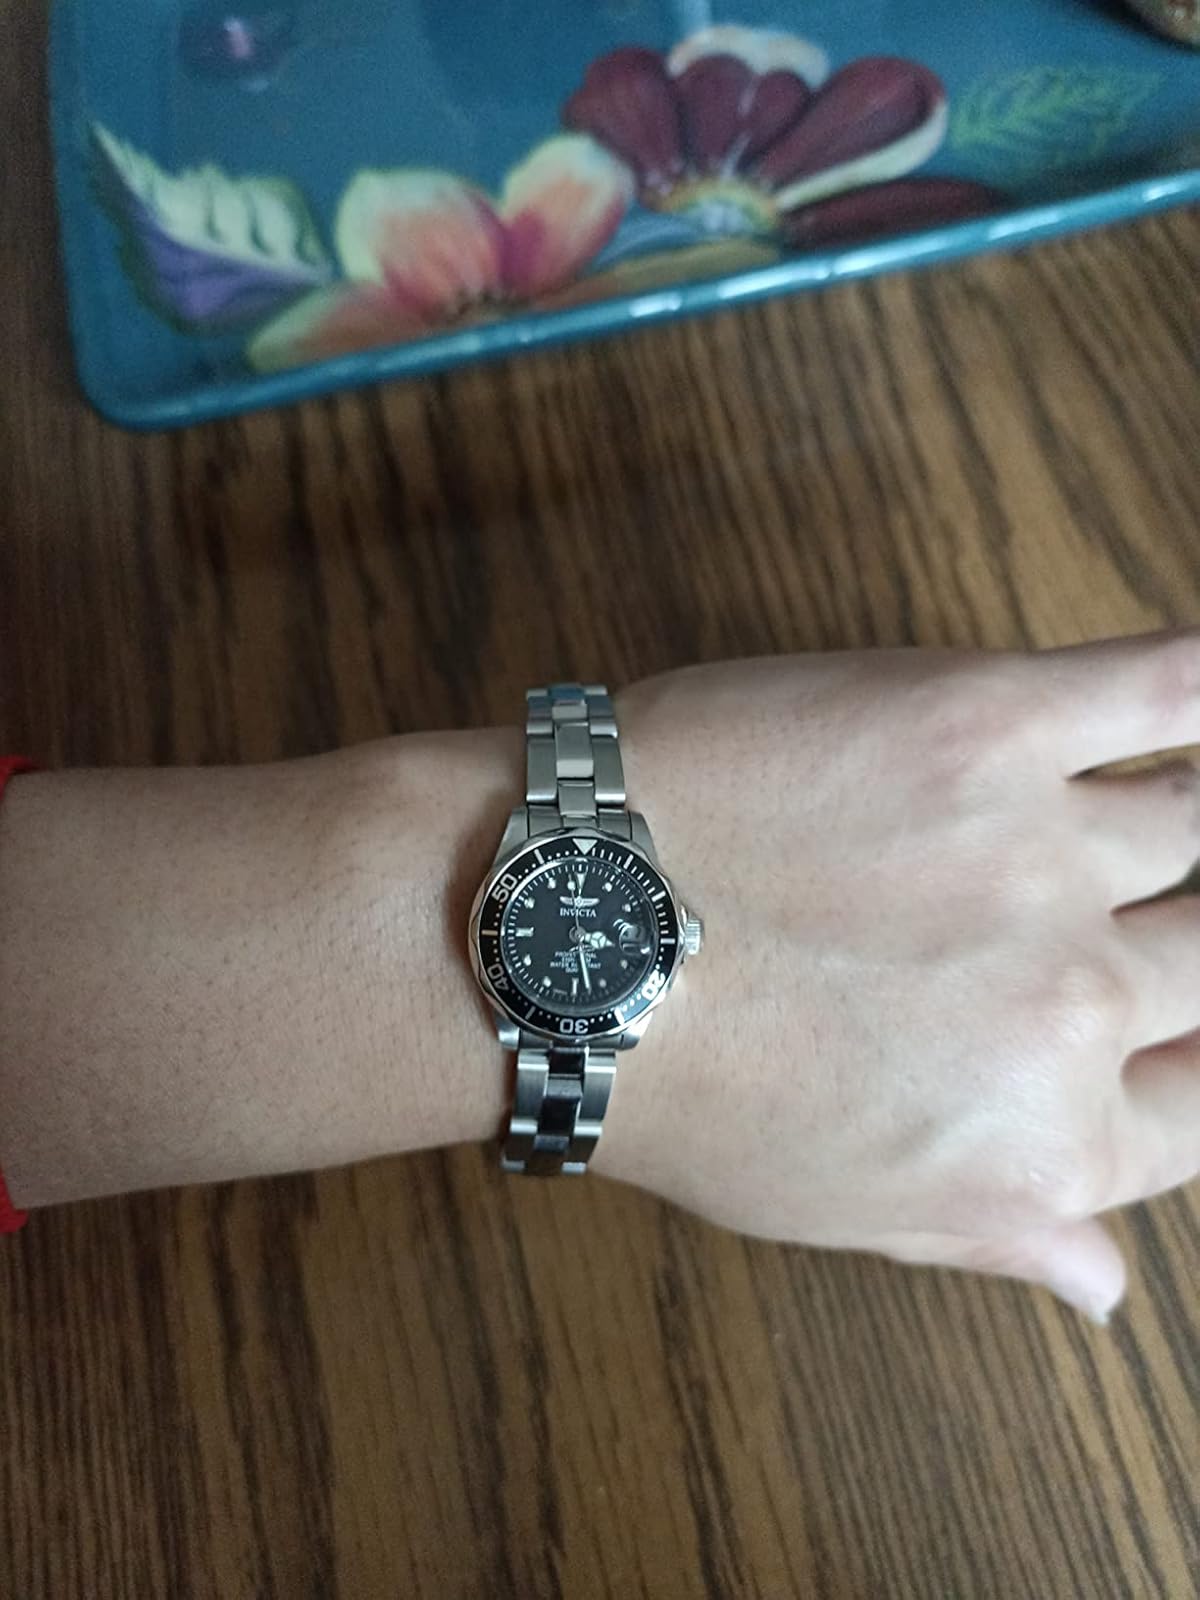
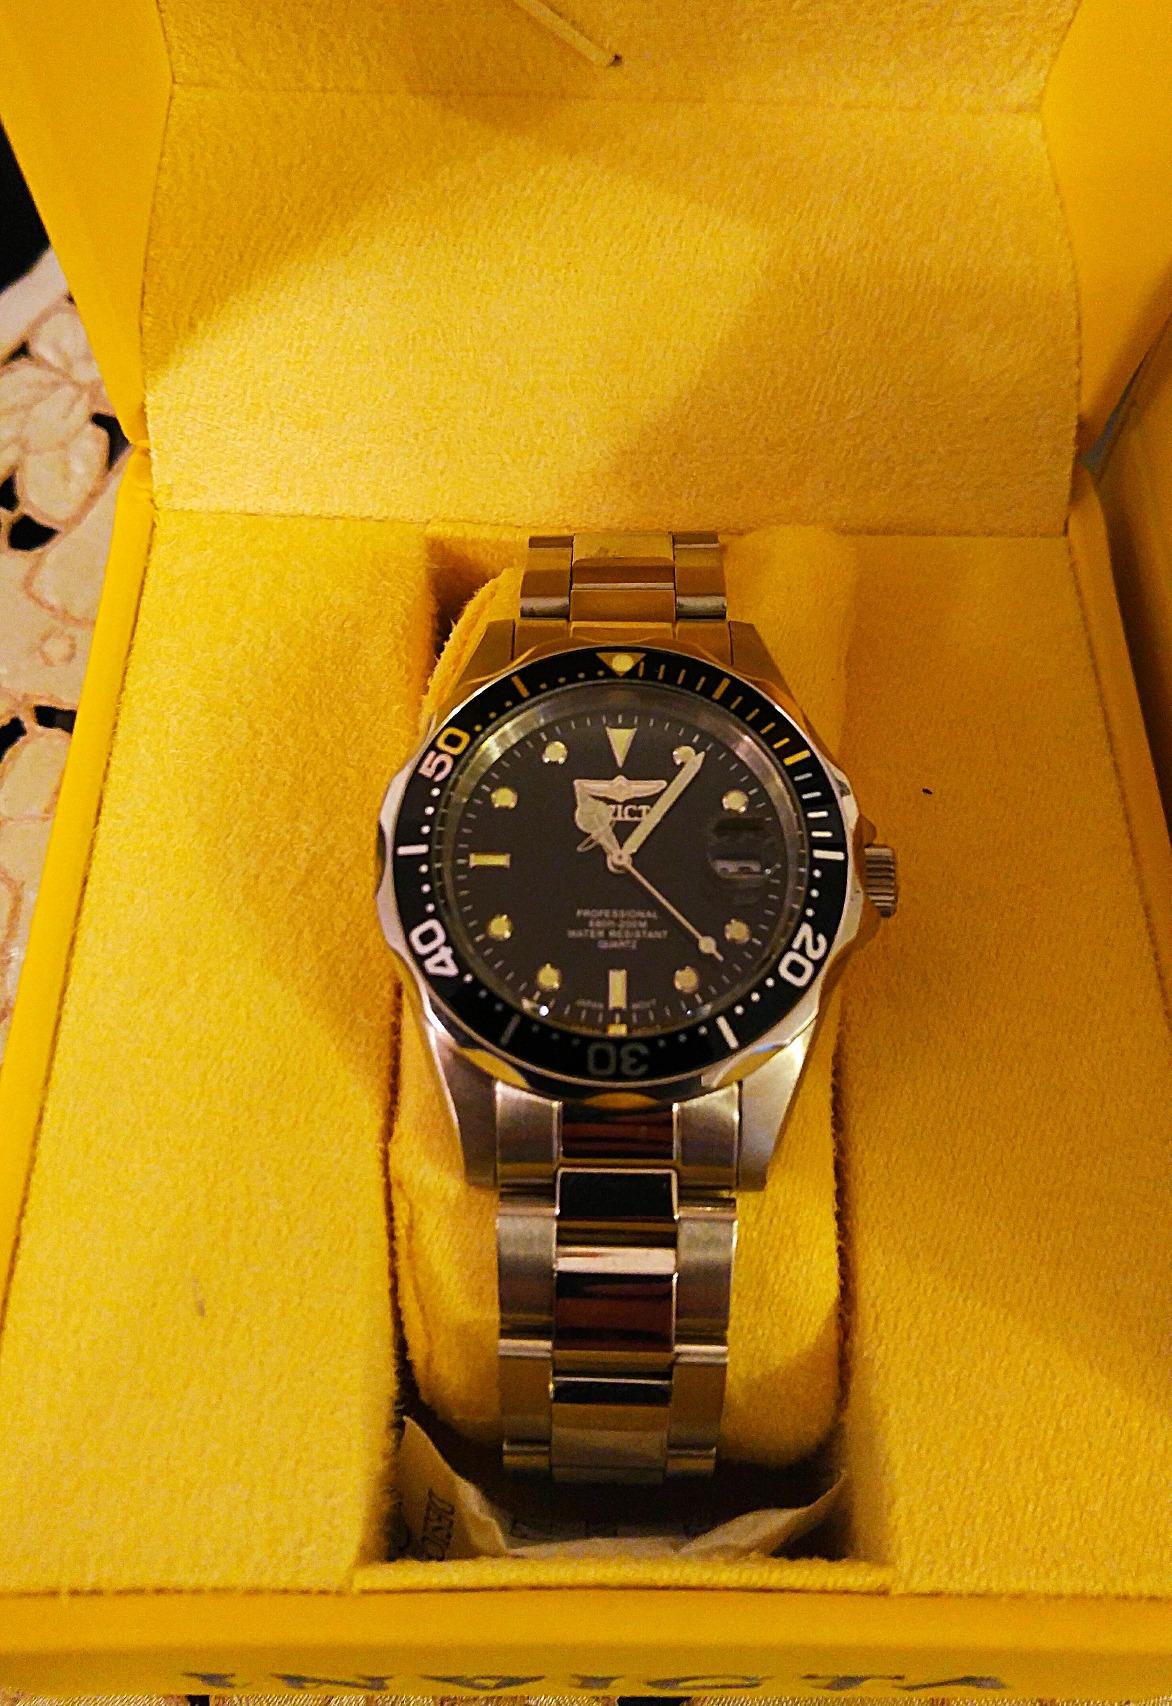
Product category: accessories_watch
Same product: yes